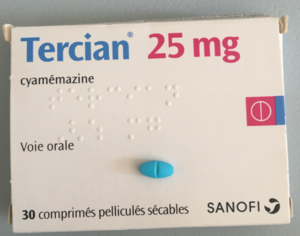
Boîte de Tercian 25 mg en France.
La cyamémazine est un médicament antipsychotique. Ce neuroleptique est surtout utilisé pour son action sédative ainsi que ses effets anxiolytiques. Il est commercialisé en France depuis 1972 sous le nom de Tercian.